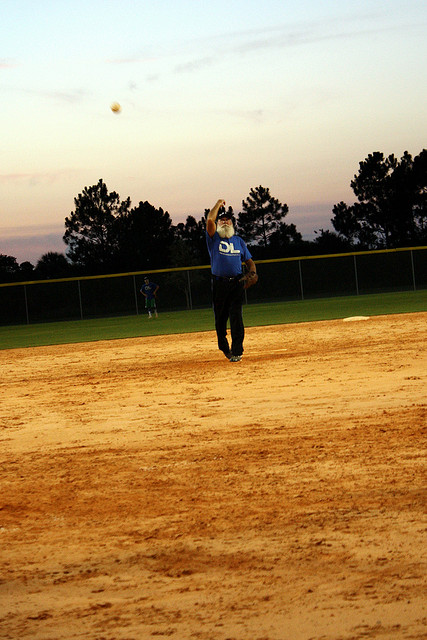
một quả bóng đang bay lơ lửng ở phía trước người đàn ông